Central African Armed Forces

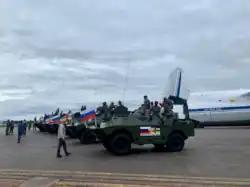
Delivery of Russian BRDM-2 armored vehicles to Central African Republic, October 2020

Most of the army's heavy weapons and equipment were destroyed or captured by Séléka militants during the 2012–2014 civil war. In the immediate aftermath of the war, the army was only in possession of 70 rifles. The majority of its arsenals were plundered during the fighting by the Séléka coalition and other armed groups. Thousands of the army's small arms were also distributed to civilian supporters of former President Bozizé in 2013. Prior to 2014, the army's stocks of arms and ammunition were primarily of French, Soviet, and Chinese origin.